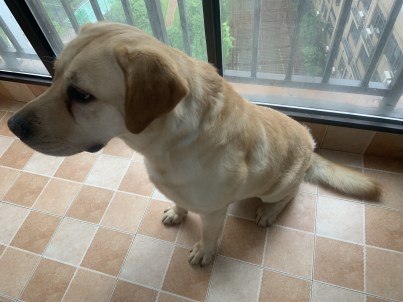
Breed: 3580-n000122-Labrador_retriever